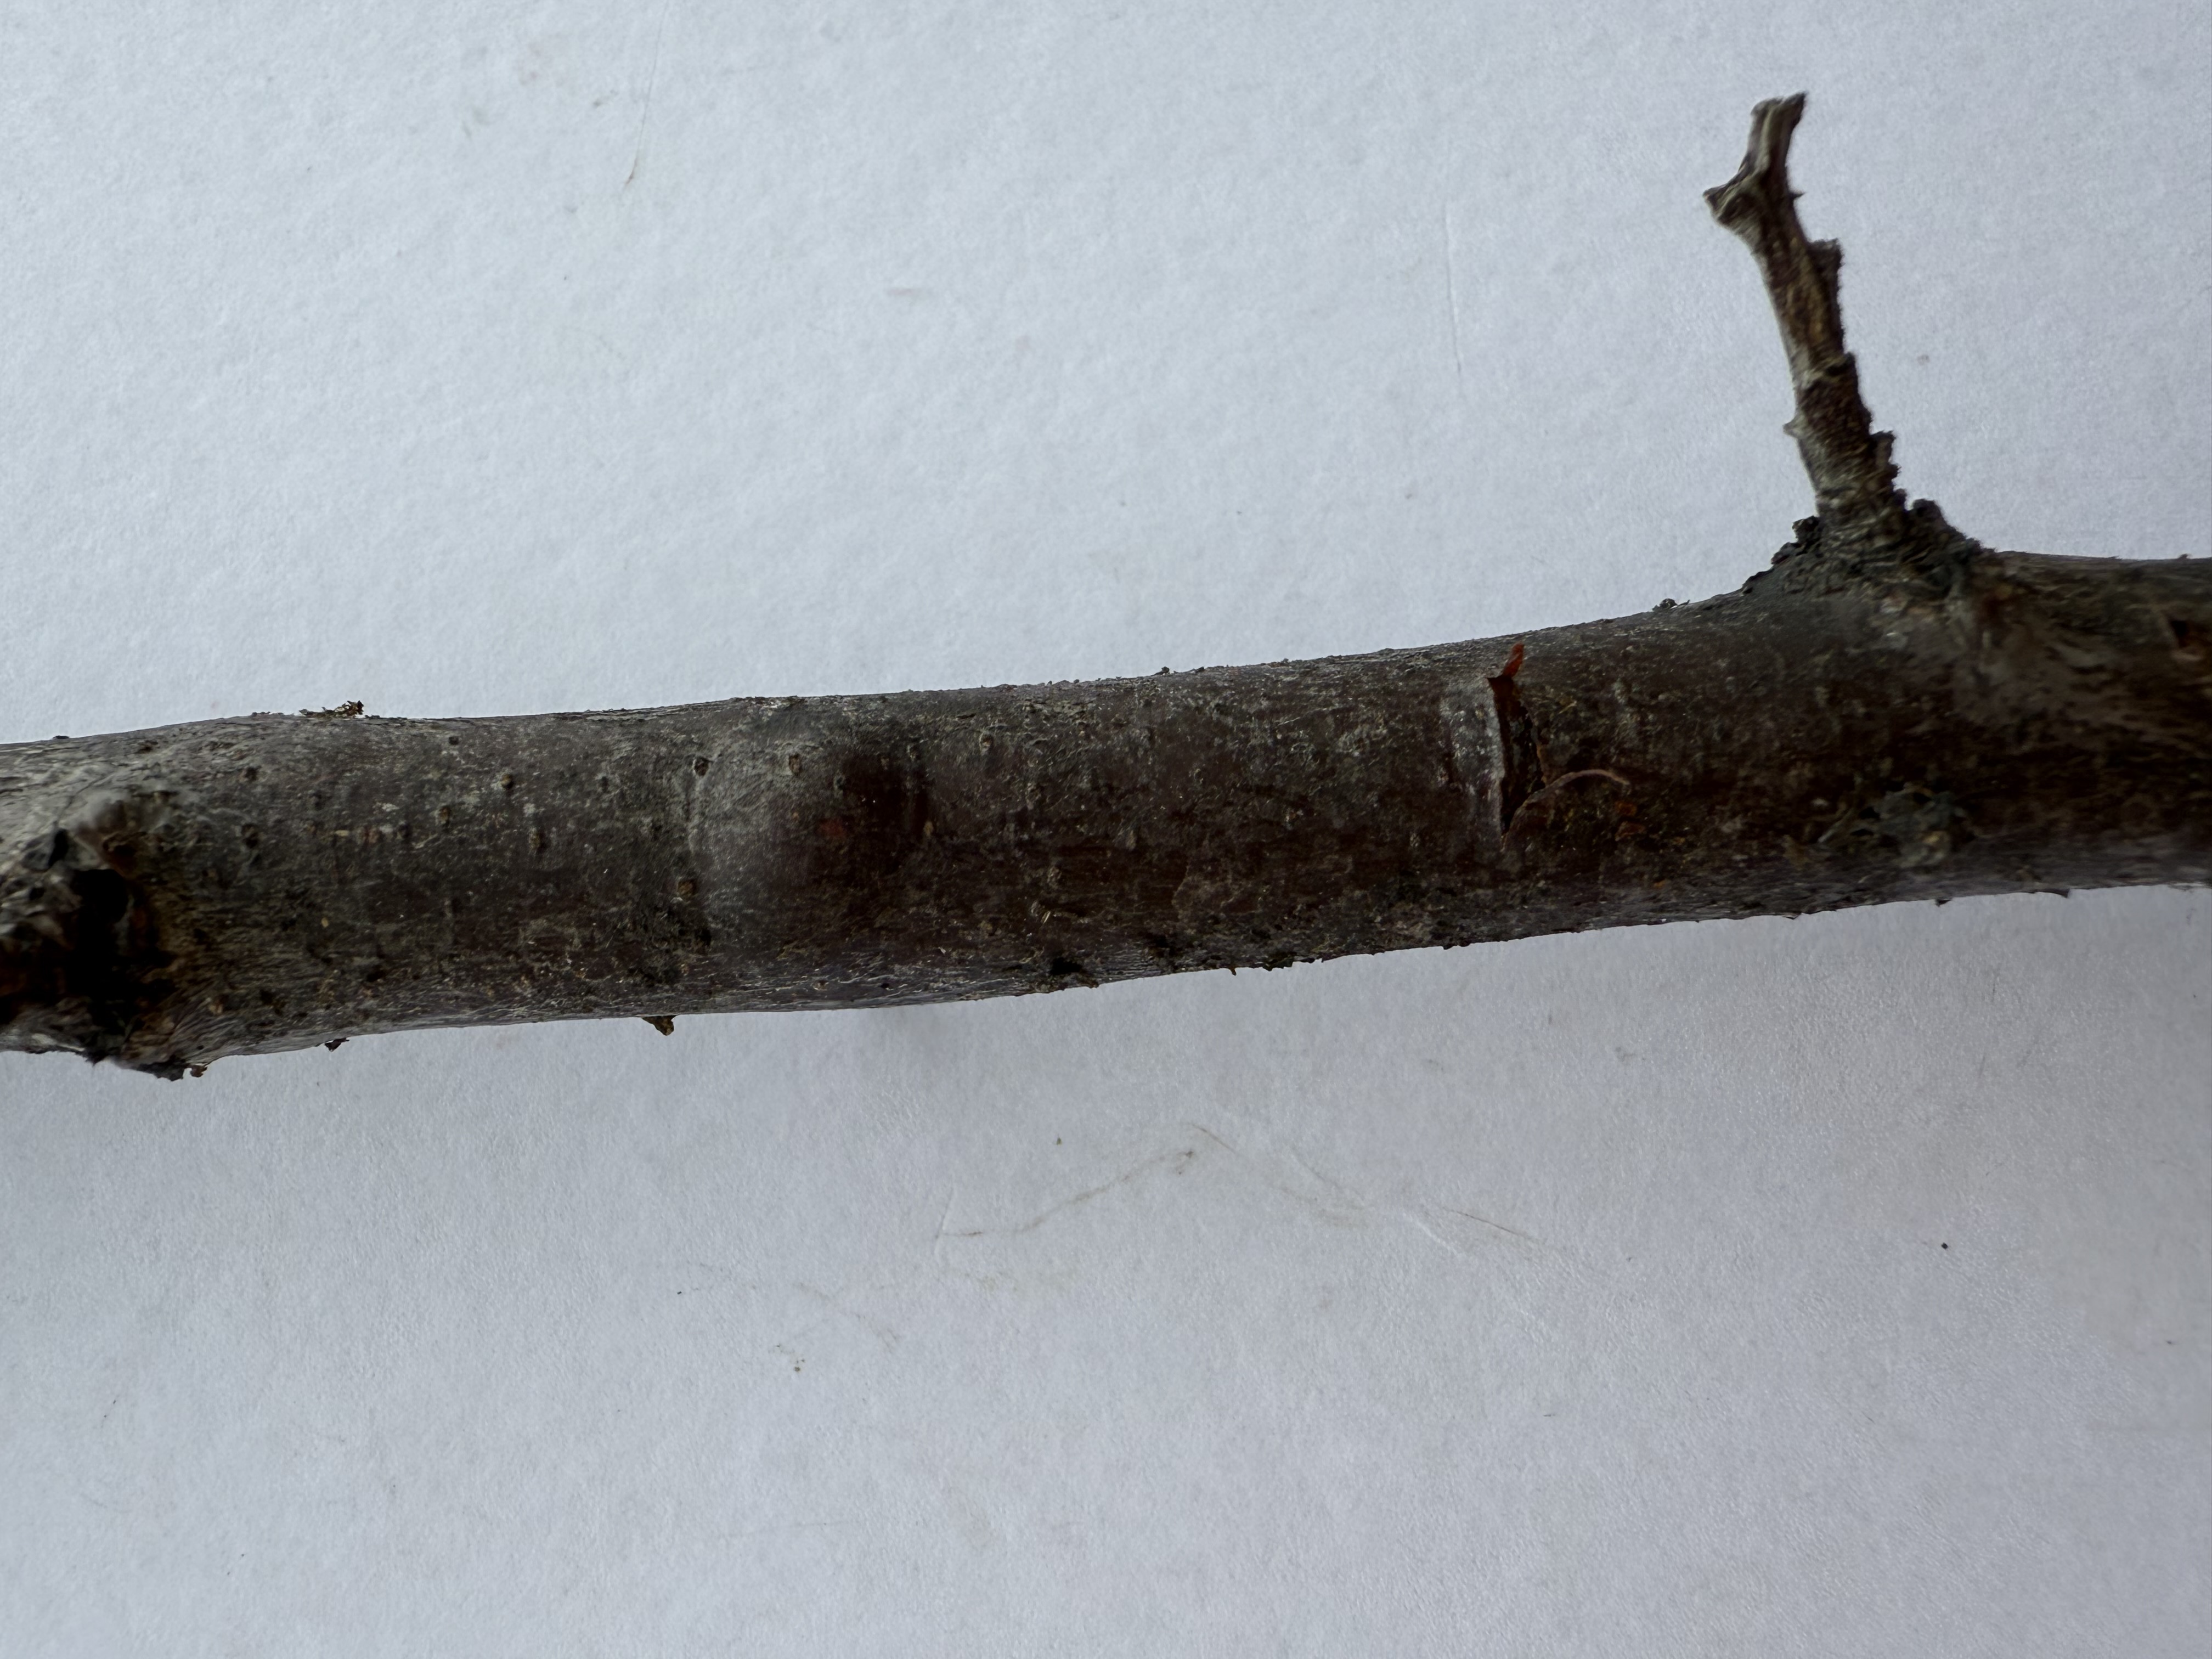
Variety: Murdum Plum